Economic Development in Rural Western North Carolina

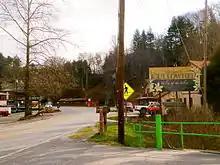
Entering Cullowhee NC

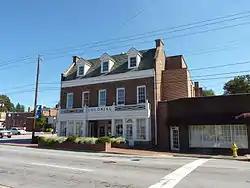
Colonial Theater - Canton NC

Within the mountains of Western North Carolina, fourteen communities and three cluster demonstration sites have sought out the initiative. Many of these communities, such as Canton, Old Fort, Robbinsville, and Marshall, enrolled into the program early, so they have since finished the program. Thus, their stories can be analyzed to study how the Small Towns Initiative was implemented in these communities.